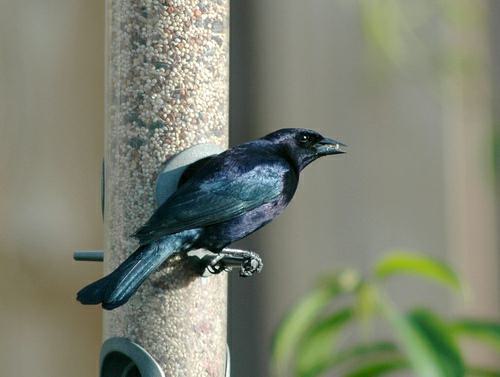
A photo of a shiny cowbird